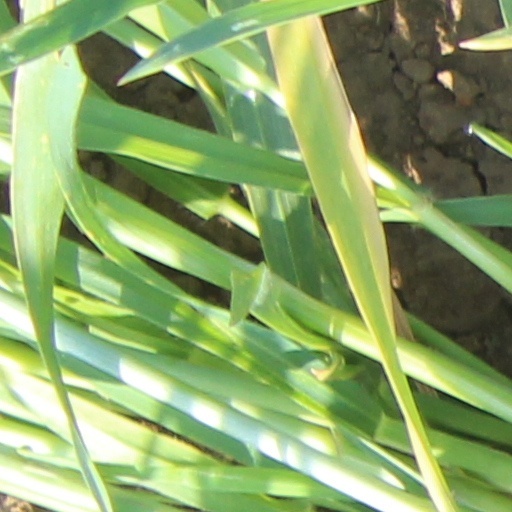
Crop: wheat